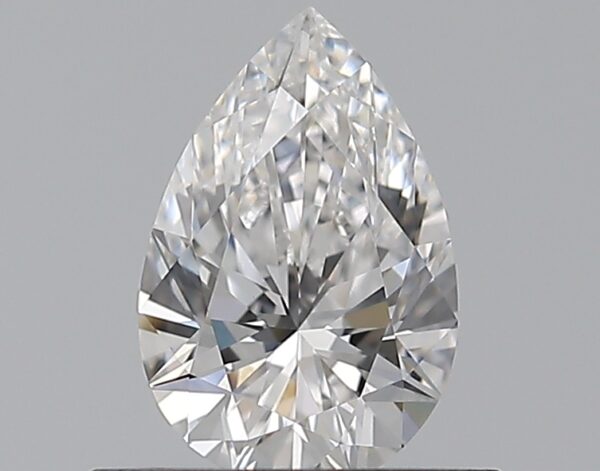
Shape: pear
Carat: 0.52
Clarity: IF
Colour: D
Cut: EX
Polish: EX
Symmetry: EX
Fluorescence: N
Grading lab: GIA
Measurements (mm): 6.89 x 4.56 x 2.88